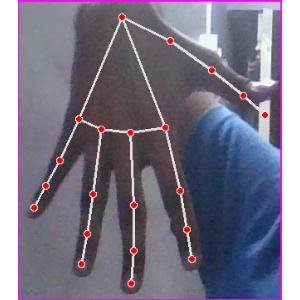
अक्षर: ढ